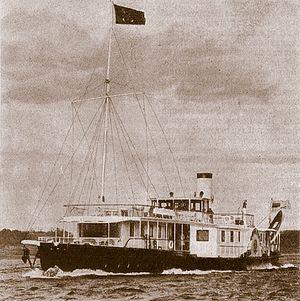
Le 300ᵉ anniversaire des Romanov ou les festivités des Romanov en 1913, sont les célébrations publiques et privées de l'anniversaire de la maison impériale russe de la Maison Romanov, à partir du 21 février 1913, dans l'Empire russe.